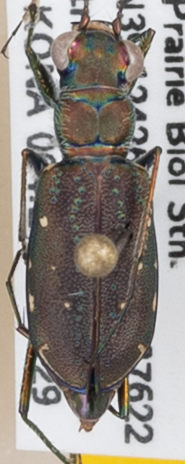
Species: Cicindela punctulata punctulata
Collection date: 2020-07-29
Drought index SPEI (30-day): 0.896
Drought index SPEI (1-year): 1.45
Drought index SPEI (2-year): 2.09